Bhai Maharaj Singh

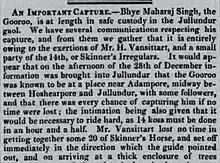
Newspaper snippet reporting the capture and arrest of Bhai Maharaj Singh. From 'The Cheltenham Chronicle', Thursday 28 February 1850.

He started to become known as "Maharaj Singh" because he had a habit of referring to everyone, no matter who they wore and their status, as "maharaj", in-order to humble himself, which ironically earned the appellation for himself in the mouths of others. Eventually his prior names of Nihal and Bhagvan were forgotten and people just referred to him as Maharaj. Every time he would give food to a pilgrim, he would say "take maharaj".